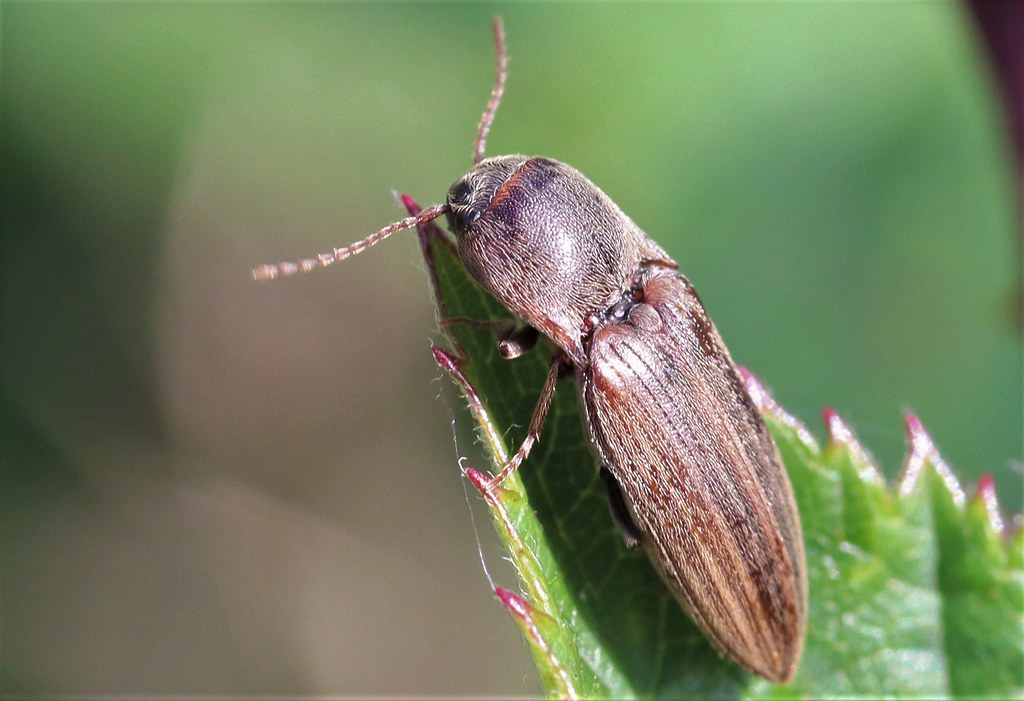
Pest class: clickbeetles_wireworms